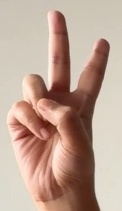
ASL sign: V